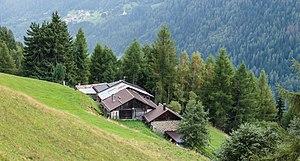
La province autonome de Trente, communément appelé Trentin, est une province italienne situé dans le Nord-Est du pays, ayant pour chef-lieu la ville de Trente, qui lui a donné son nom. Le Trentin s'articule sur un axe principal constitué par l'ample sillon longitudinal du fleuve Adige, avec à l'ouest les Alpes rhétiques méridionales et à l'est les Dolomites.